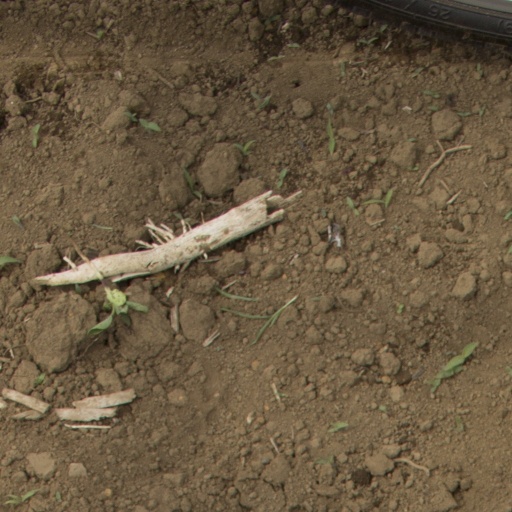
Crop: Jerusalem artichoke